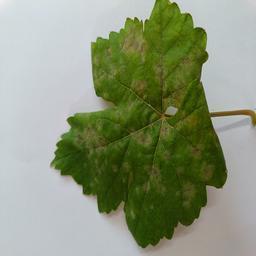
Label: Powdery Mildew